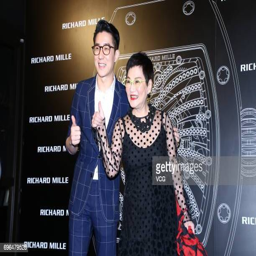
person and actor attend the opening party of brand